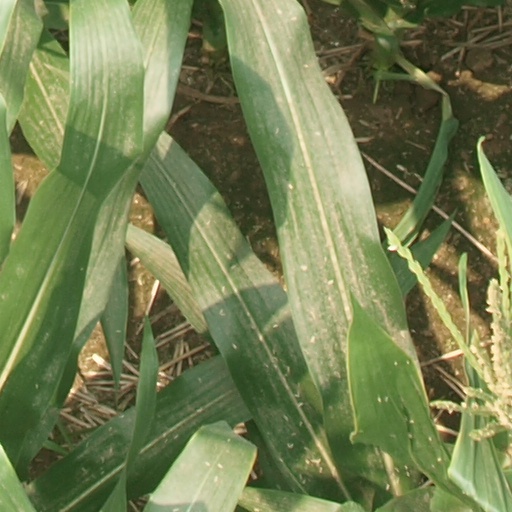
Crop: maize; corn